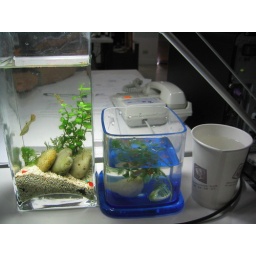
fish in the office